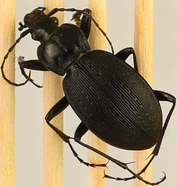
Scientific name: Carabus goryi
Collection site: Mountain Lake Biological Station NEON (MLBS), plot MLBS_009